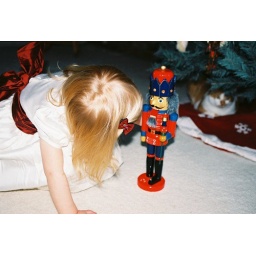
the cat hiding under the tree is wallace.